Lost Kisses (1945 film)

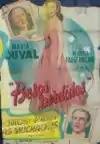

Lost Kisses is a 1945 Argentine film of the classical era of Argentine cinema, directed by Mario Soffici and starring María Duval and Miguel Faust Rocha.